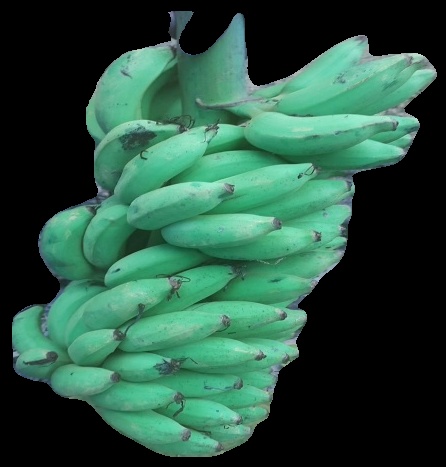
Variety: elakki-bale
Grade: grade2